Choose or Die

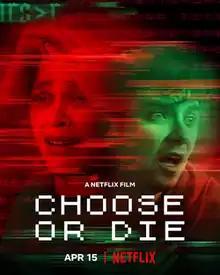
Official release poster

Choose or Die (formerly titled CURS>R) is a 2022 English horror thriller film directed by Toby Meakins in his feature directorial debut. The film stars Iola Evans, Asa Butterfield, Robert Englund and Eddie Marsan.